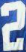
Number: 2